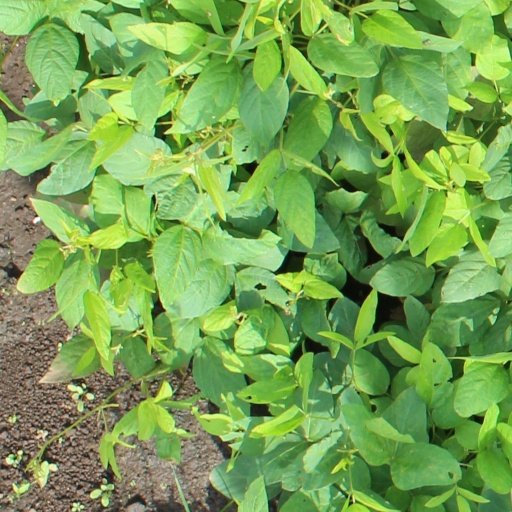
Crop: soybean